Foto Çami

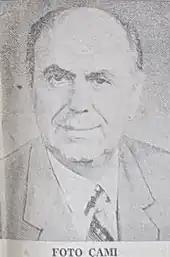

Foto Çami (born 4 October 1925, date of death unknown) was an Albanian academic and politician of Albanian Party of Labour (PPSh).